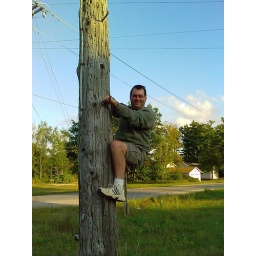
Tom going up an old railroad telegraph pole in Indian River, Michigan.